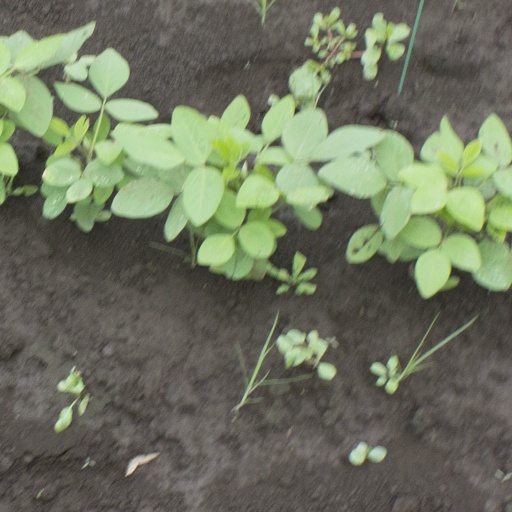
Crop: soybean